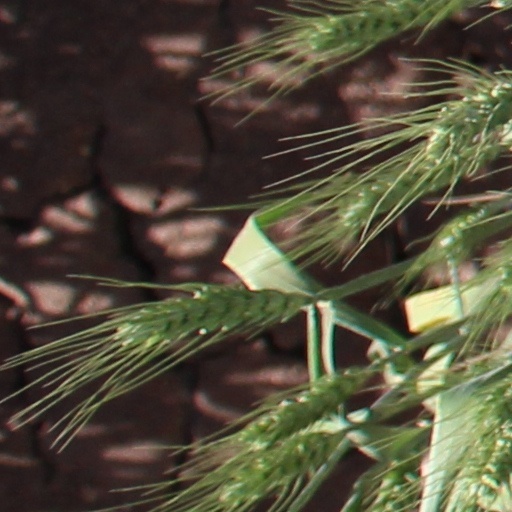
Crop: wheat